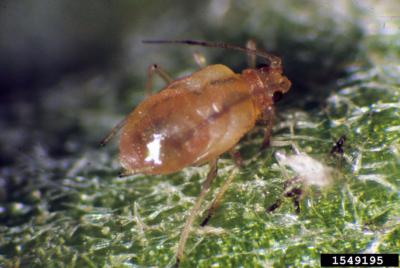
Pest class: green_peach_aphid